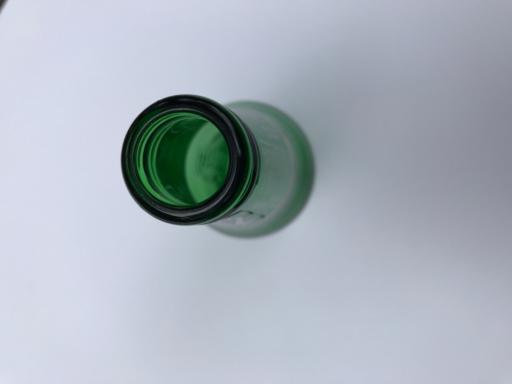
Waste category: glass